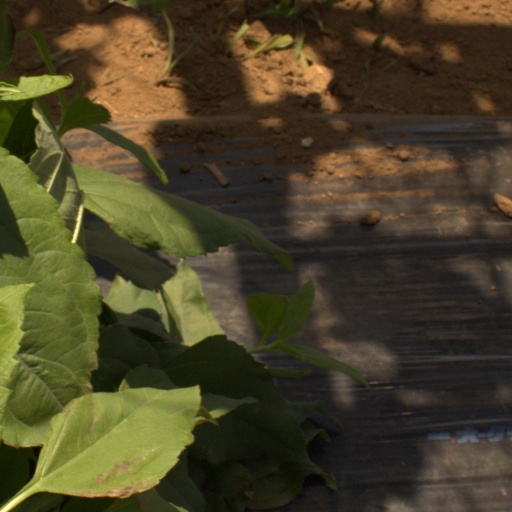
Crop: Jerusalem artichoke